Jean Rouppert

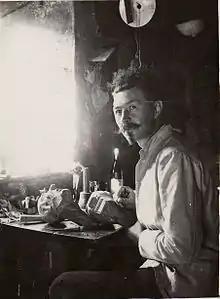
Jean Rouppert, 1933

Jean Rouppert (1887–1979) was a French artist. He was a painter, a caricaturist and a sculptor.